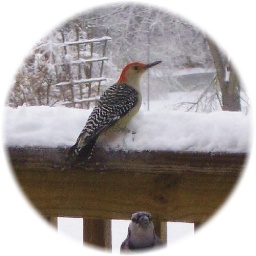
....shooting through window glass and screen...this Blue Jay kept stretching his neck to get in the shot...=-)